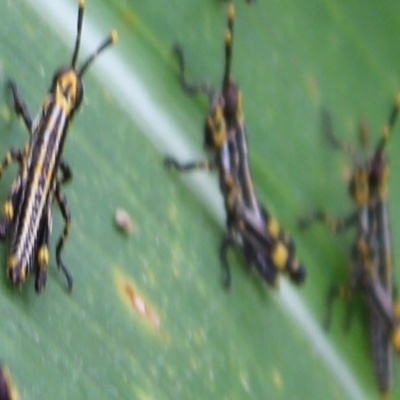
Crop: Maize
Condition: grasshoper